Subsatellite

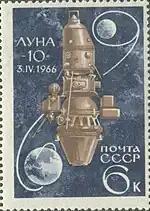

Many spacecraft have orbited the Moon since the first one in 1966 (Luna 10).